Tourbillon

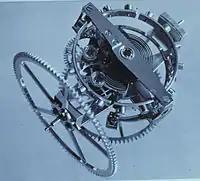
Anthony Randall's double axis tourbillon as installed in a carriage clock

Anthony Randall invented the double-axis tourbillon in January 1977 and subsequently patented it. The first working example was later constructed by Richard Good in 1978. In 1980, Anthony Randall made a double-axis tourbillon in a carriage clock, which was located in the (now closed) Time Museum in Rockford, Illinois, US, and was included in their "Catalogue of Chronometers".